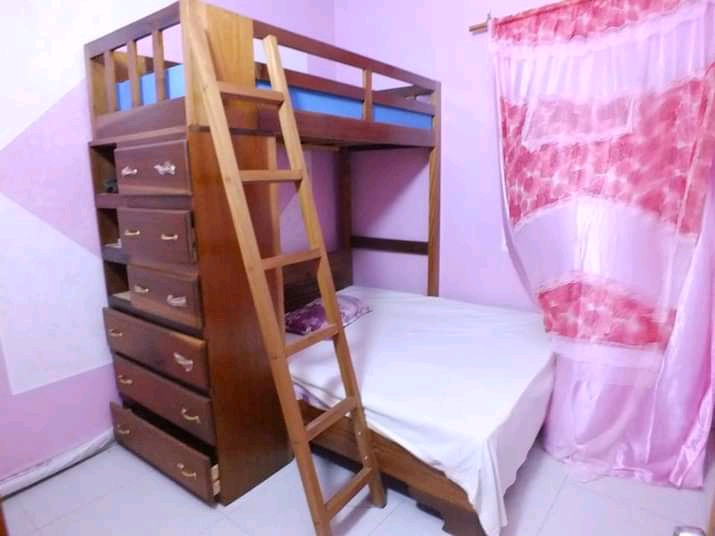
Waa, lii nag moom lal la. Benn lal gu yànj boo xam ni mën nañ ne, netti nit x... Ñetti nit moo siy dallu. Ndax si suuf,ñaari nit man nñ faa dallu ci kaw moom, ben nit rekk moo fa, moo fa man a dallu. Ci ci ci ci ci,...wet ga, ñoong fa am benn rideau, rideau boo xam ne manees nañ ne couleur bu roos la am, roos claire ak roos bu foncée. Ca... Lal gi ca kaw moom, pour nga... pour nga yegg ca, il faut, ëe... benn lu ñuy naan echelle.echelle nag nekk benn juntukaay boo xam ne,ëe... Ay tànk...Ay ay ay tànk la am, bole tànk boo teg di daal di ,di daal di gën a yéeg.ca,ca,ca... Ca beneen wetu lal boobu nag moom, ca wetou echelle ba ñu ngi am ay ay ay tiroir. Tiroir nag nekk na benn juntukaay boo xam ne da lay ëe... Dey tax nga fay denc say say say say...say yëf. Waaw.